Notre-Dame-d'Épine

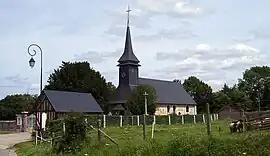
The church in Notre-Dame-d'Épine

Notre-Dame-d'Épine is a commune in the Eure department and Normandy region of France.